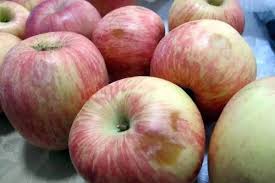
Waste category: biological